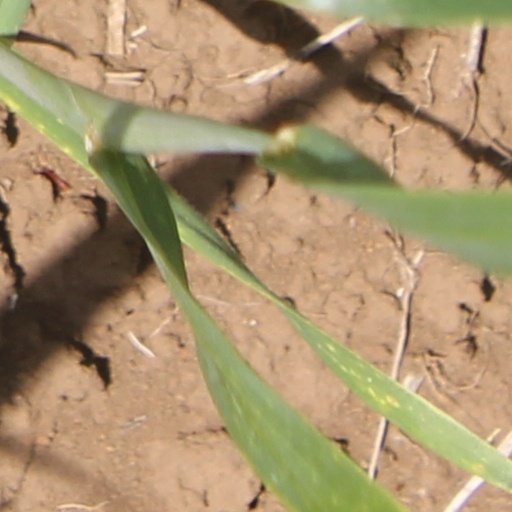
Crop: wheat